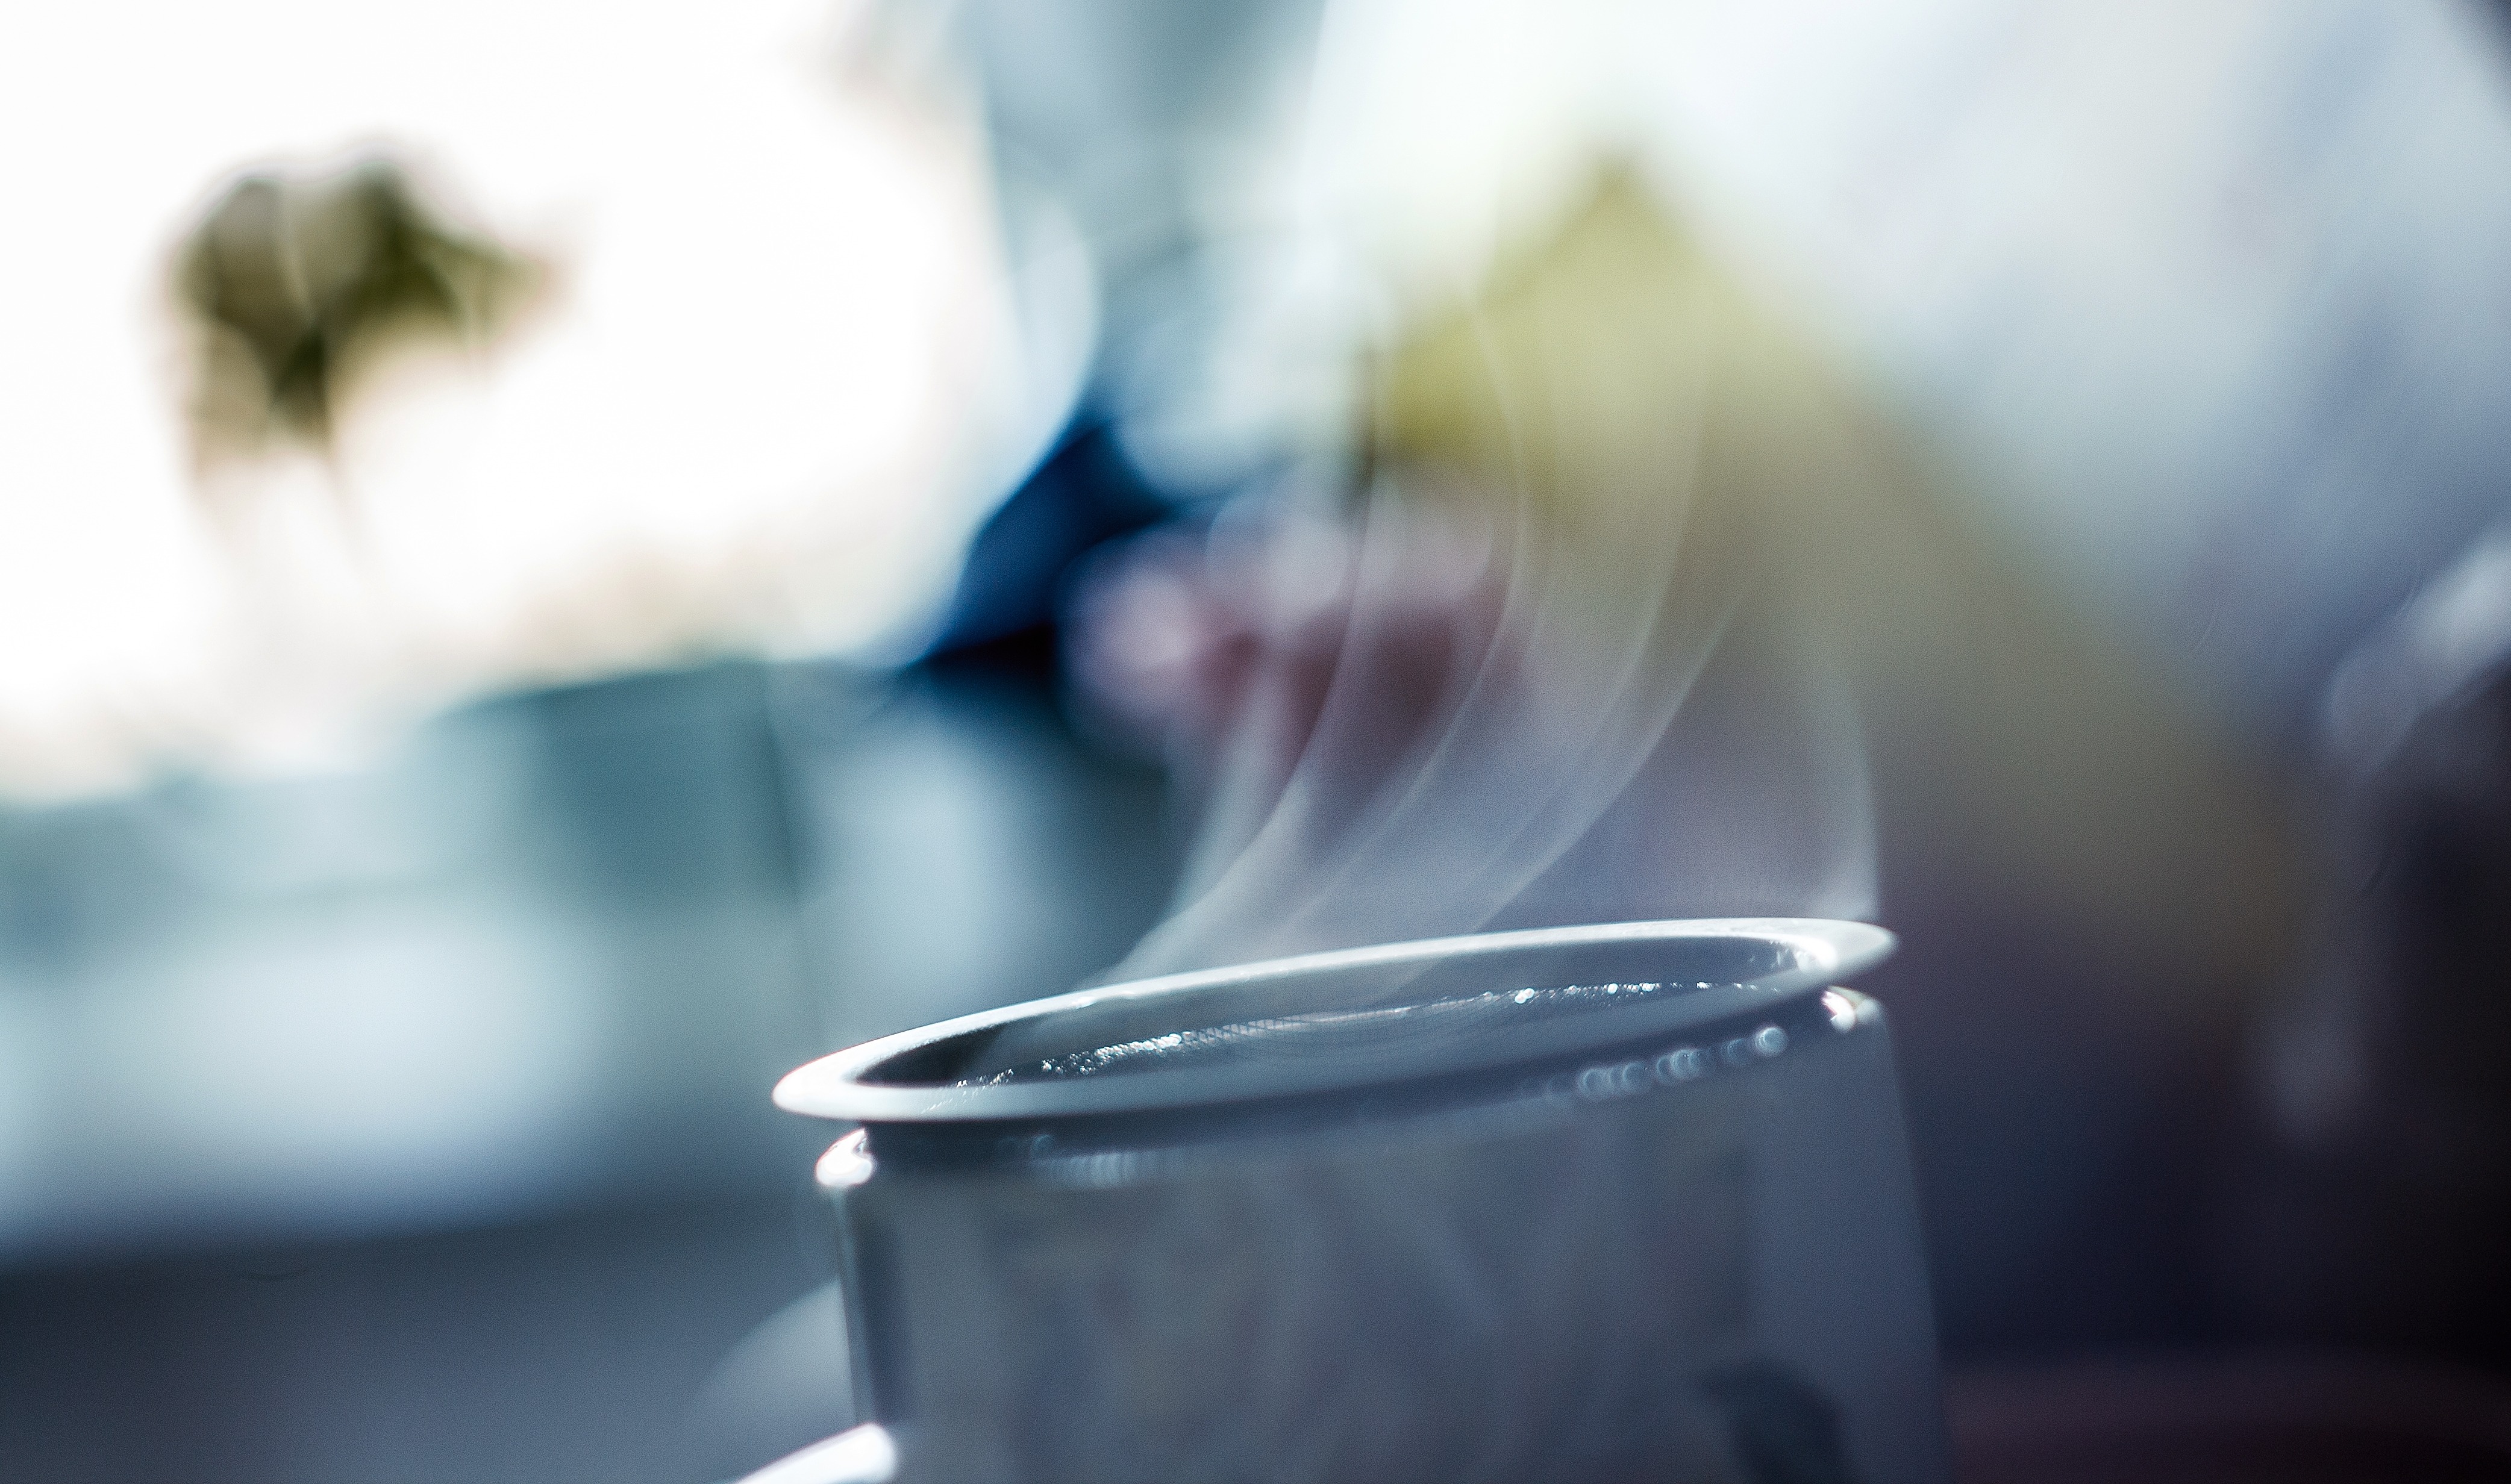
writing, hand, coffee, light, white, photography, steam, tea, aroma, cup, color, blue, close up, shape, aromatic, macro photography, sense, hot beverage